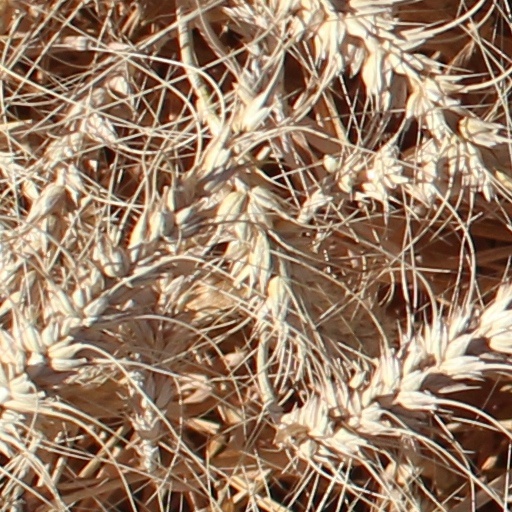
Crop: wheat